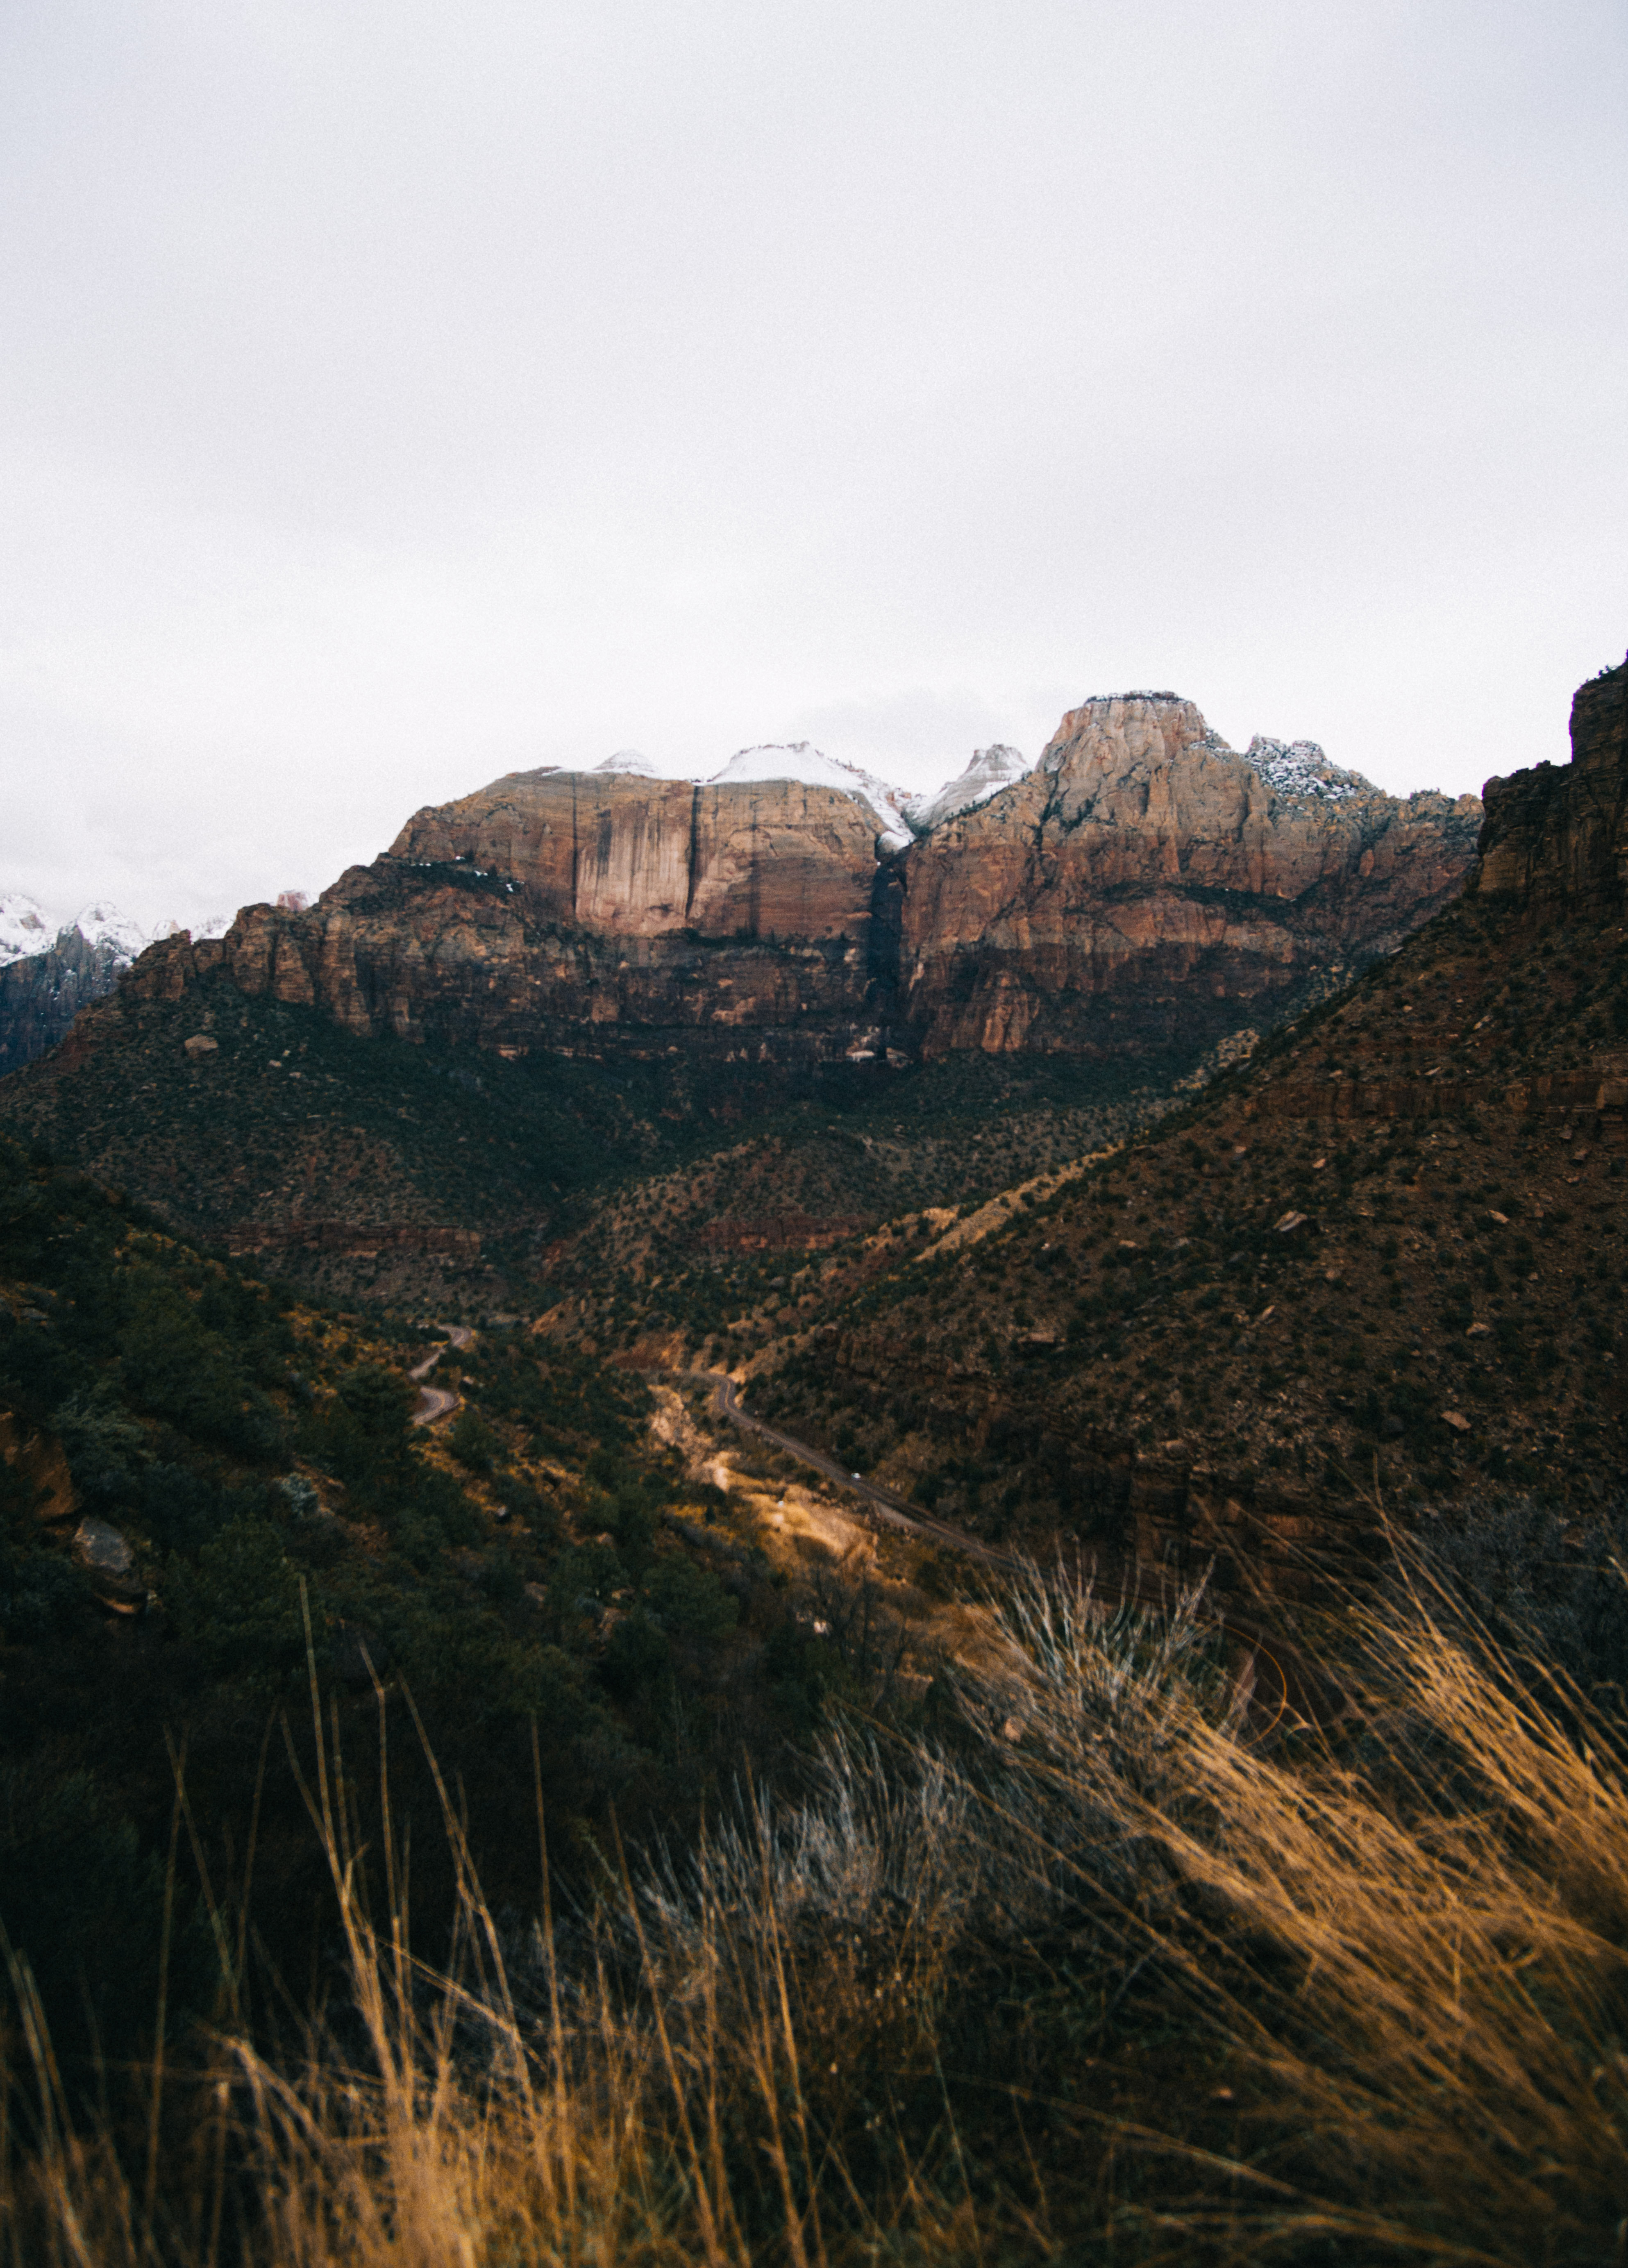
landscape, nature, rock, wilderness, mountain, hill, valley, mountain range, cliff, terrain, ridge, geology, plateau, landform, geographical feature, mountainous landforms